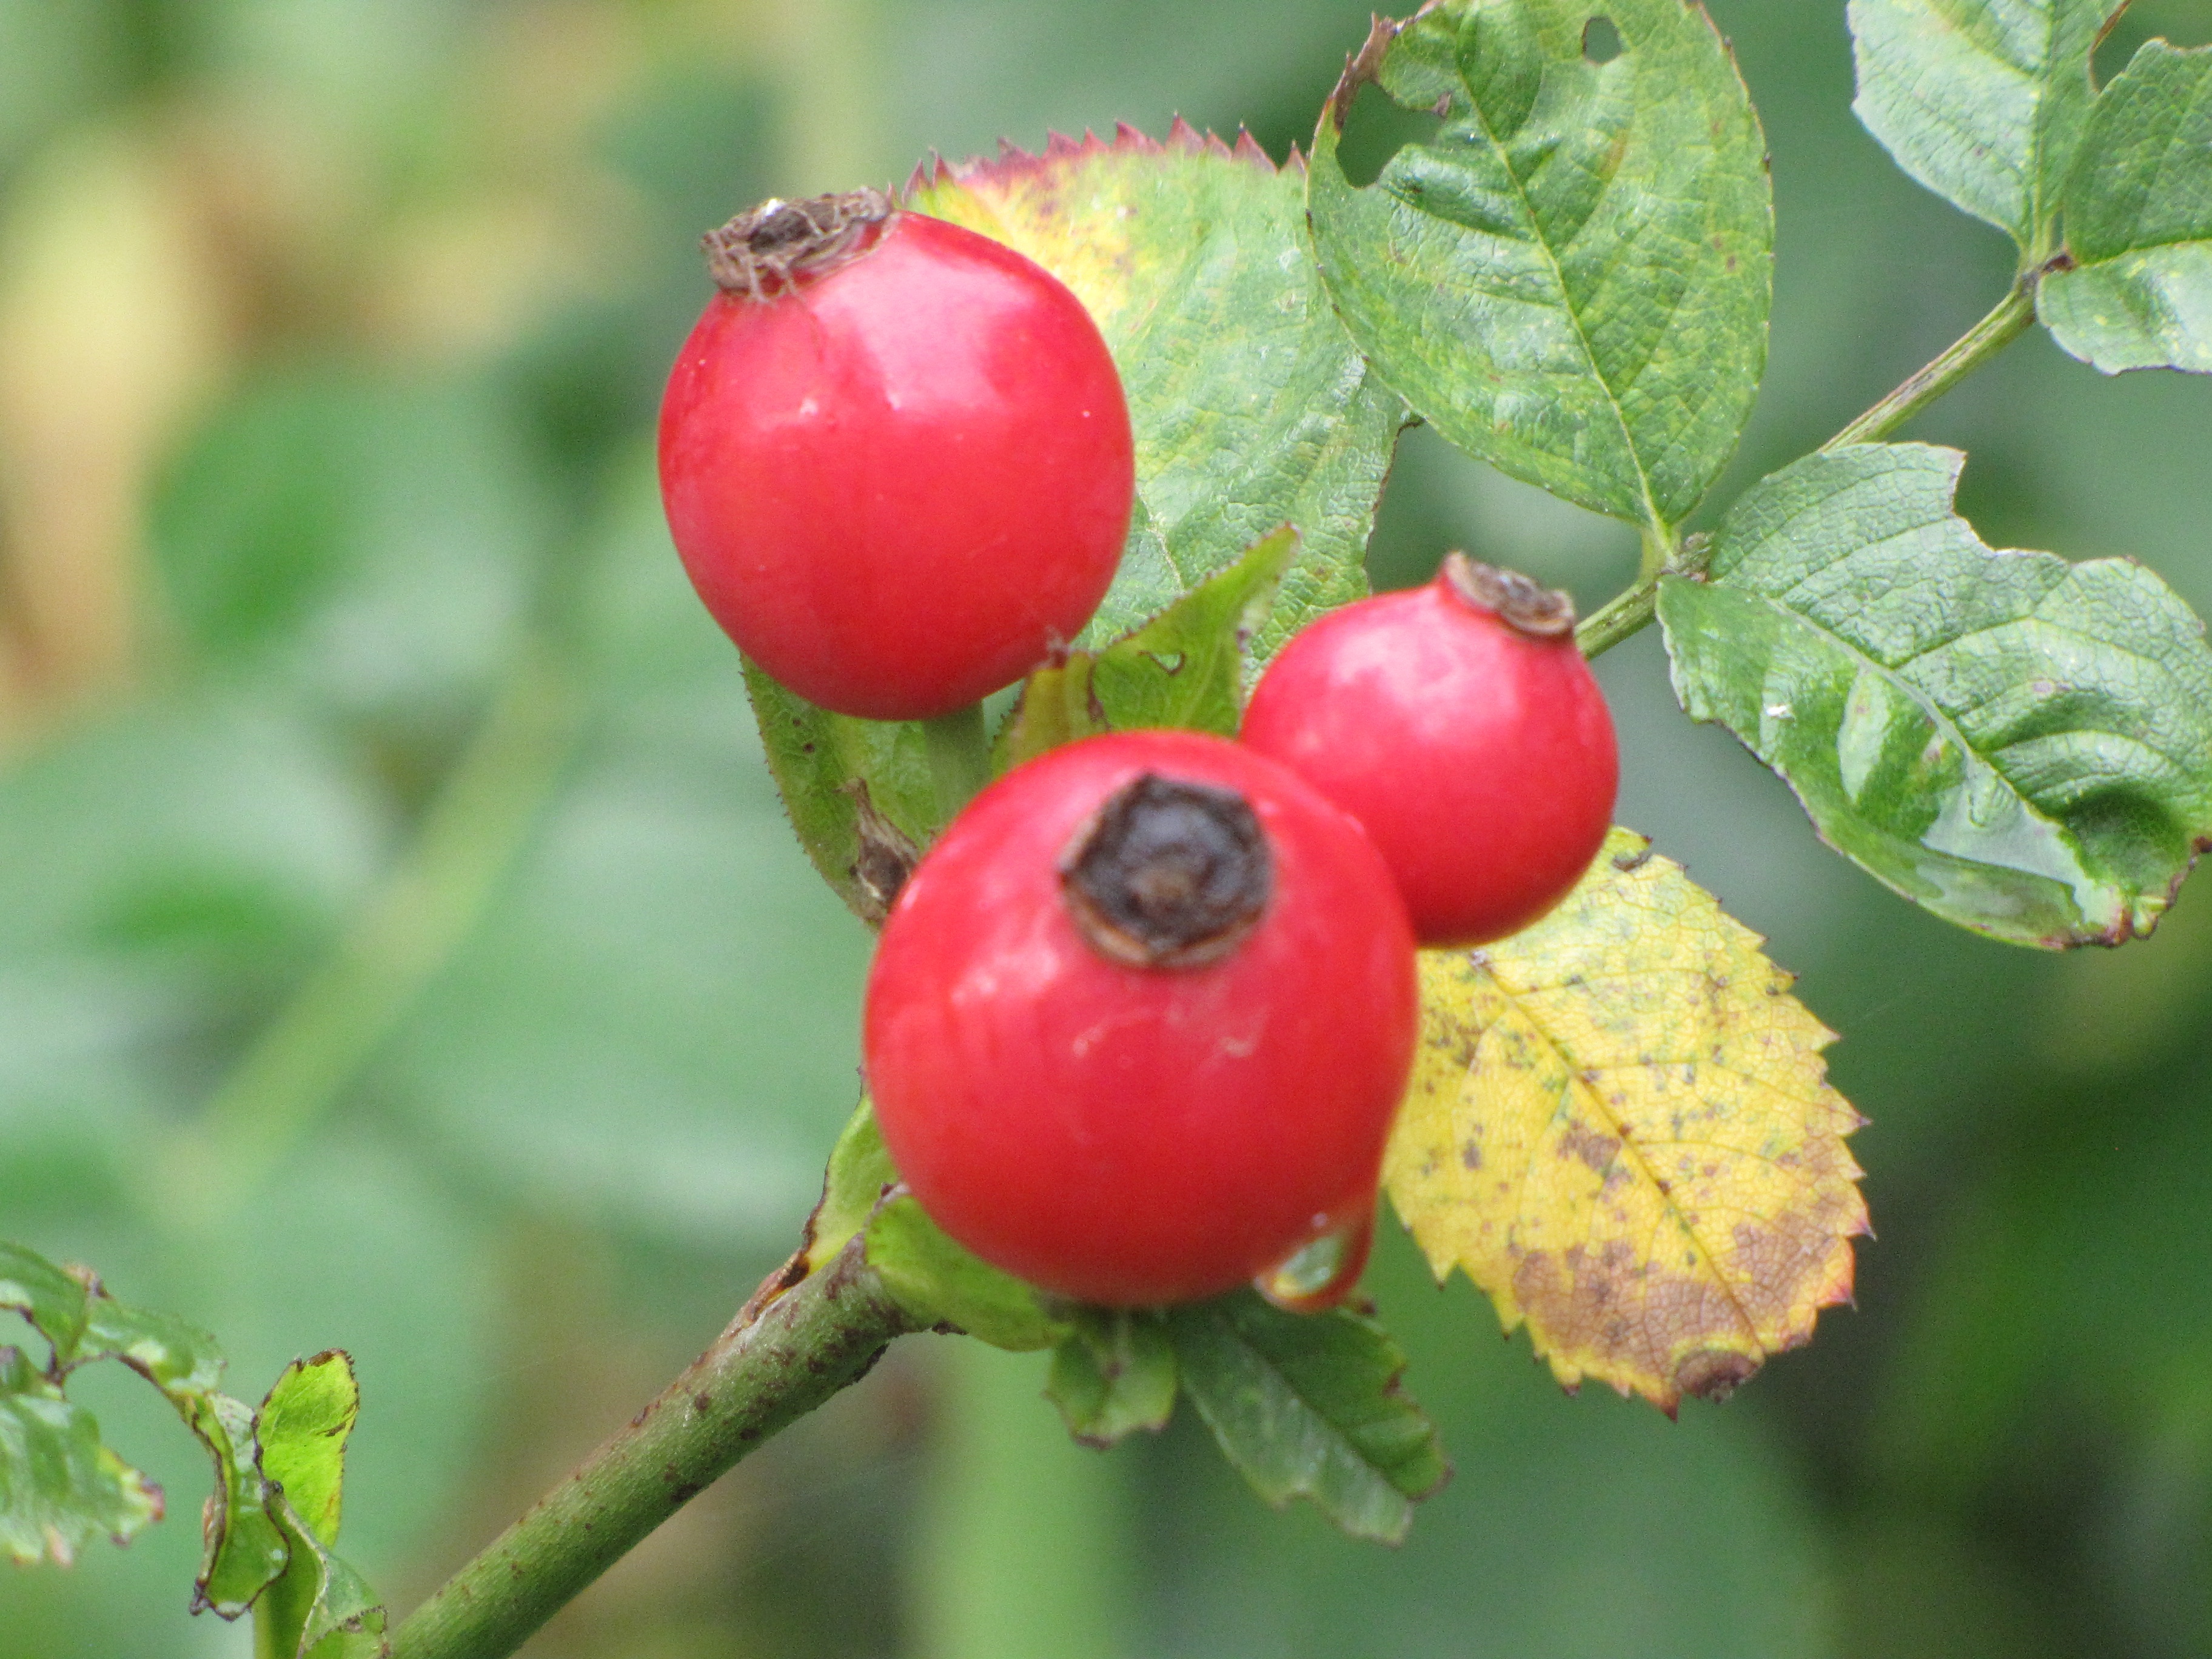
branch, plant, fruit, berry, flower, food, produce, flora, shrub, hawthorn, rose hip, macro photography, rosa canina, flowering plant, rose family, acerola, malpighia, cloudberry, land plant, rosa rubiginosa, chinese hawthorn